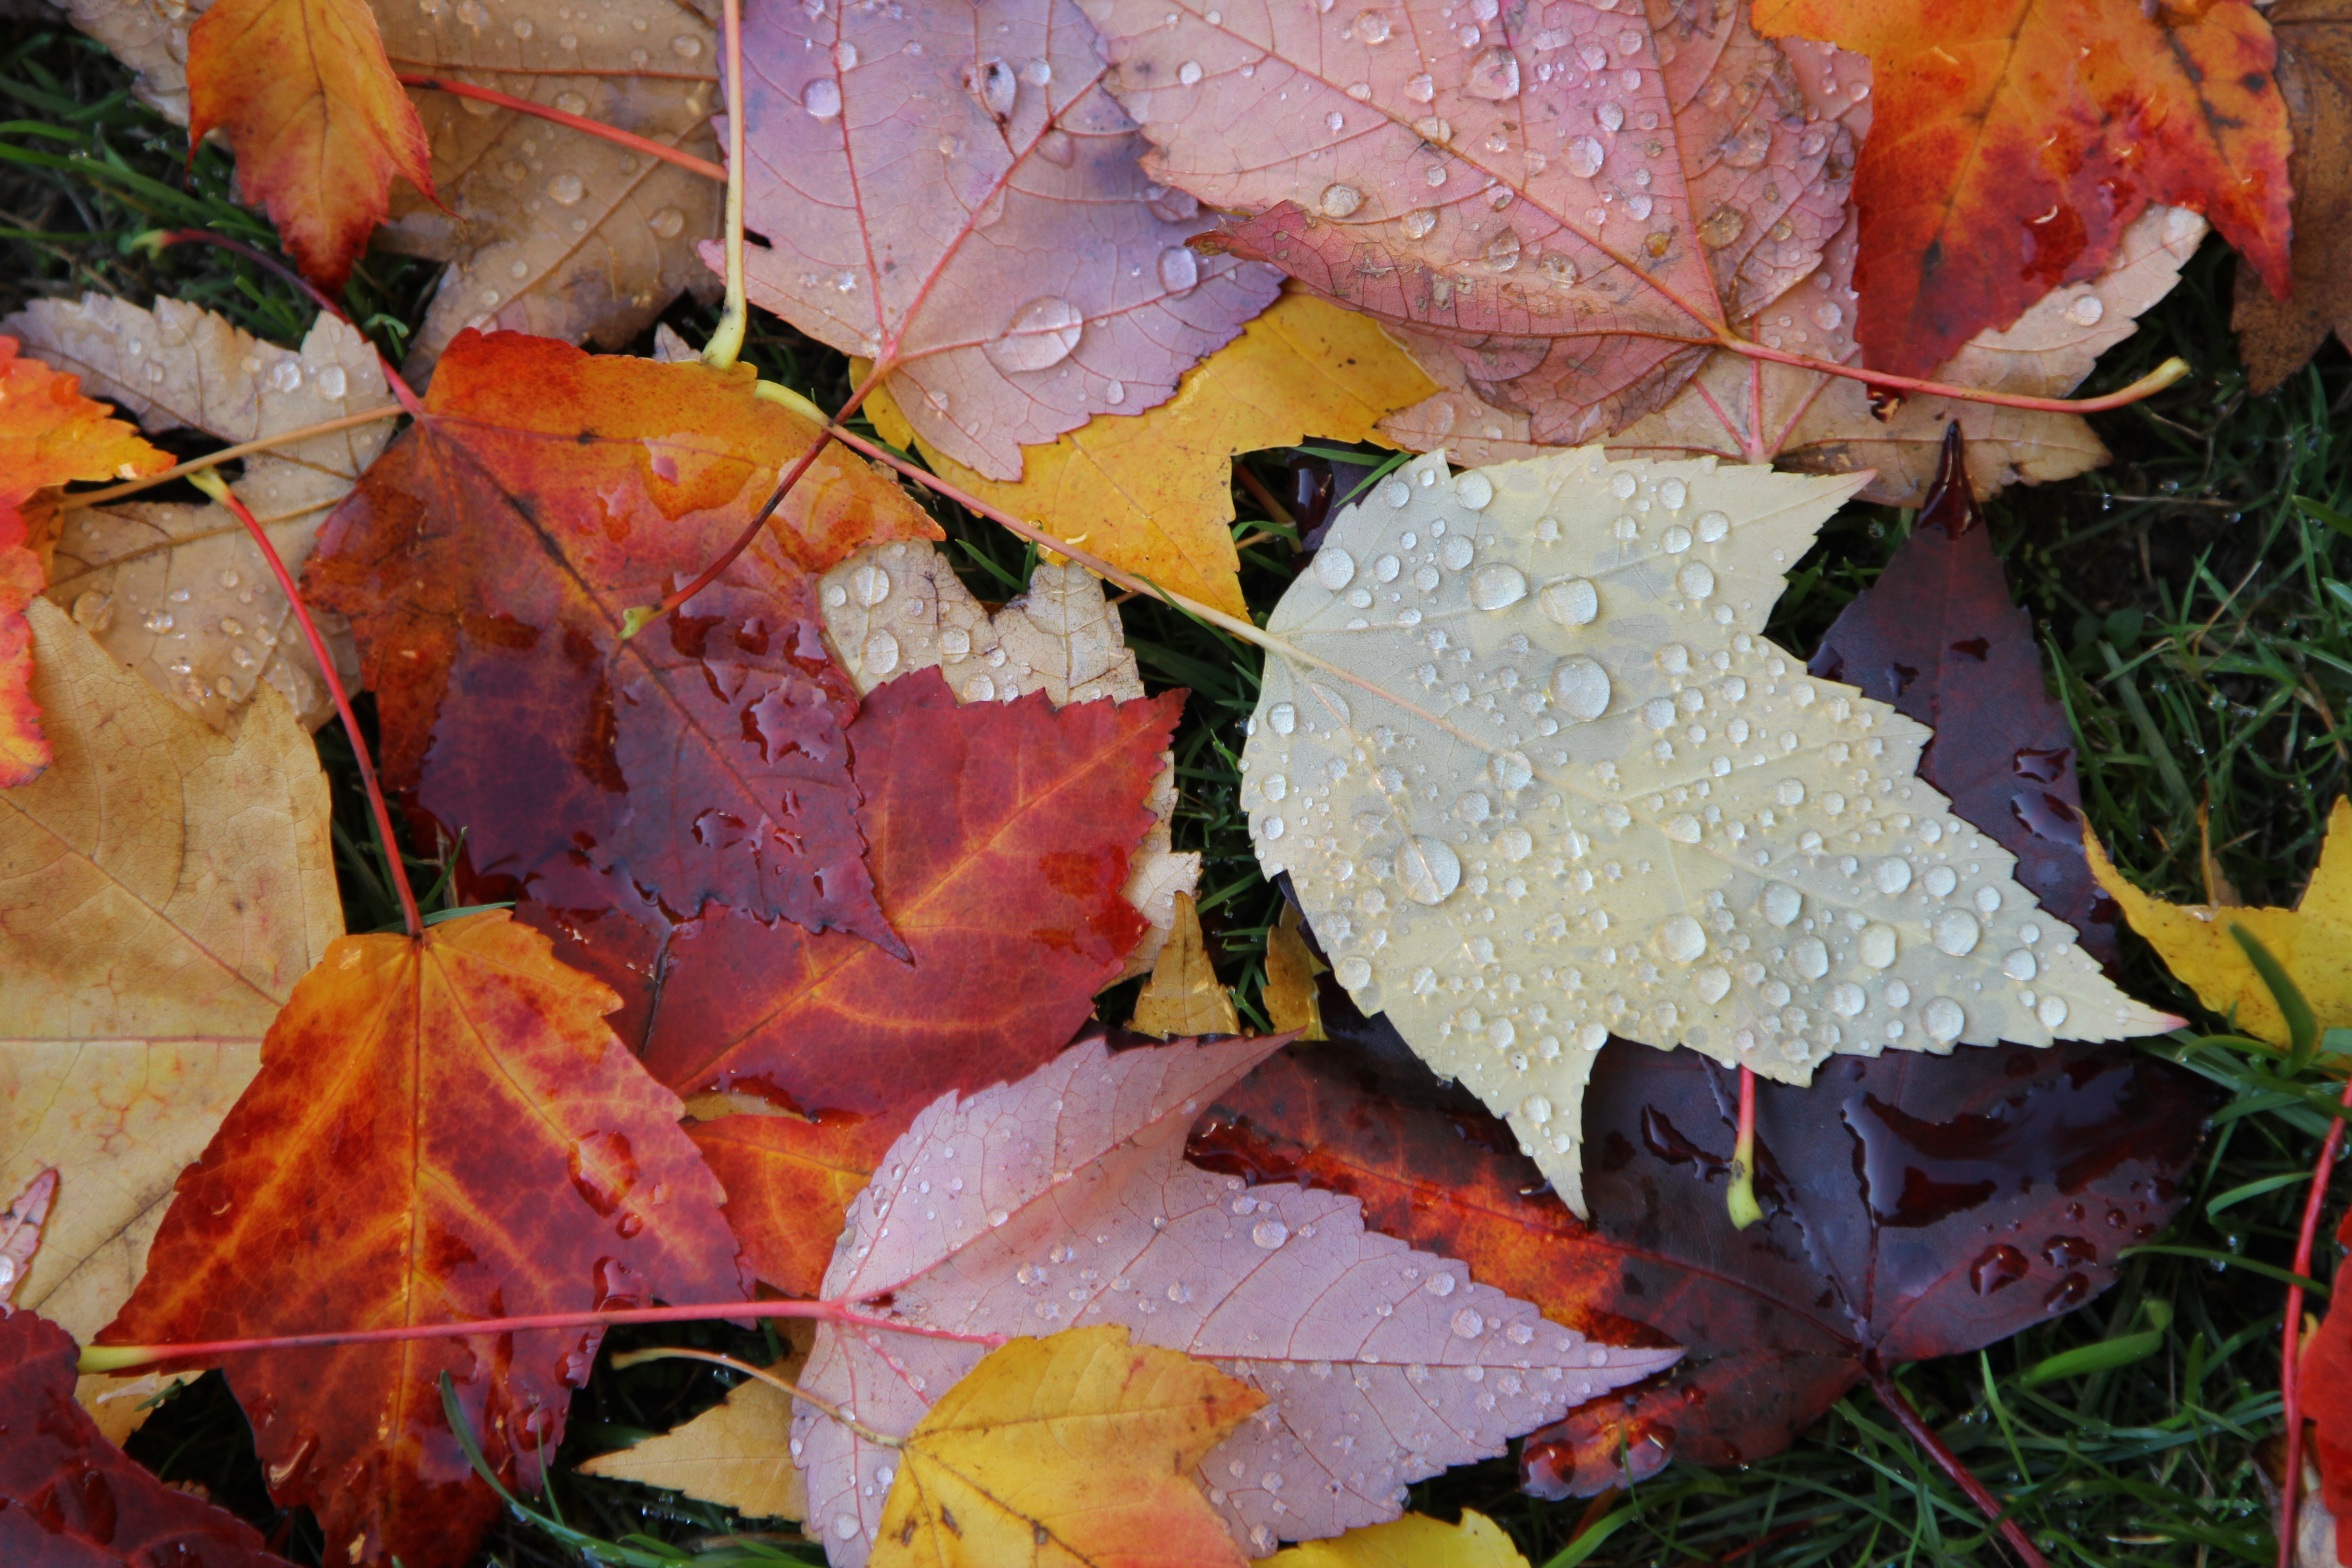
autumn, fall, canada, leaf, leaves, maple leaf, plant, deciduous, spring, petal, tree